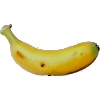
Label: banana_lady_finger